1939 NCAA basketball championship game

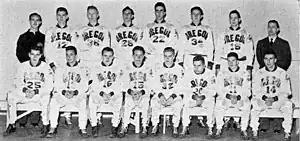
Oregon team

The 1938–39 Webfoots were coached by Howard Hobson, who was in his fourth season as the team's head coach. The previous season, Oregon had won the PCC's North division with a 14–6 record in conference play, before losing to Stanford in the best-of-three PCC championship series. The Webfoots returned all five starters from the 1937–38 team: center Slim Wintermute, forwards Lauren Gale and John H. Dick, and guards Bobby Anet and Wally Johansen. The team was nicknamed the "Tall Firs" due to its collective height, and employed a fast-paced style of play. The Webfoots began their season on November 29, 1938, with a 51–24 win over Portland, and won their next three games by double-digit margins.